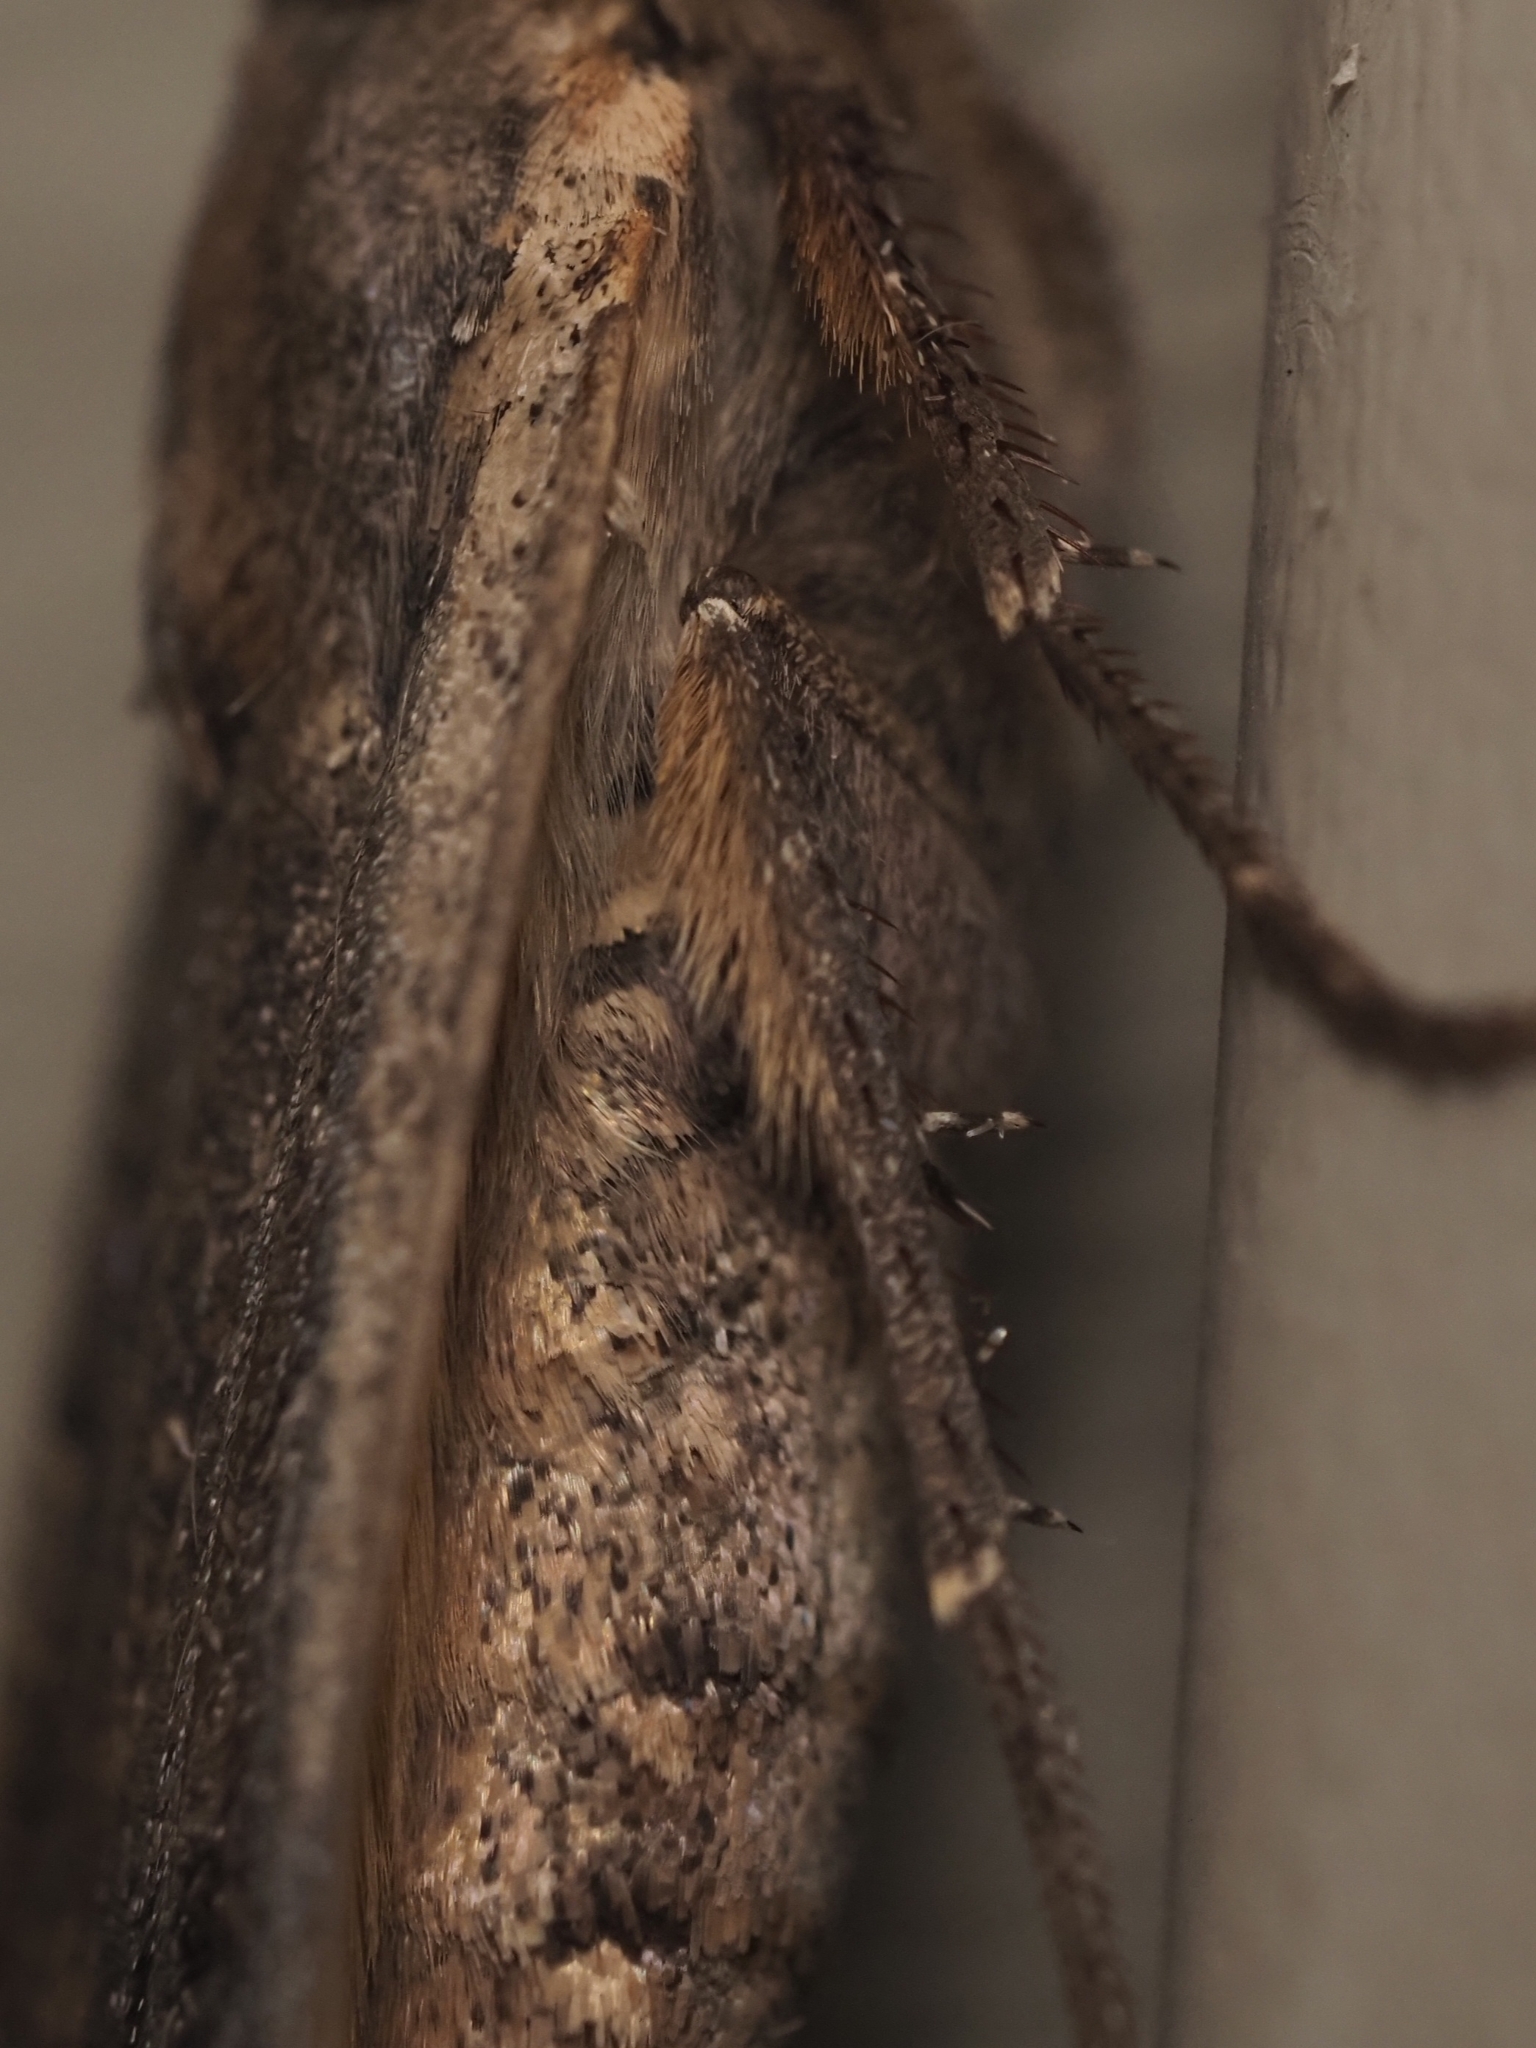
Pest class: cutworms